Martin Agronsky

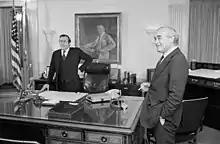
Agronsky (right) with United States Secretary of Defense Donald Rumsfeld at Rumsfeld's office in The Pentagon, November 3, 1976

Agronsky became a news anchor for WTOP-TV in Washington, D.C., in 1969, and in 1970 became host of the political discussion television program "Agronsky & Company", produced by the same station. The format had Agronsky introduce a short segment on the news with political reporters. Shortly afterward, Agronsky left the local evening news and "Agronsky & Company" became a stand-alone weekly show produced and syndicated by Post-Newsweek stations (WTOP's then-owner). The show was syndicated nationally by Post-Newsweek to local stations and the Public Broadcasting Service (PBS) nationally, including WETA in D.C. It was syndicated, in 1981, to twenty-five television stations, and Mutual Broadcasting System began carrying a radio format of the show in October 1981.